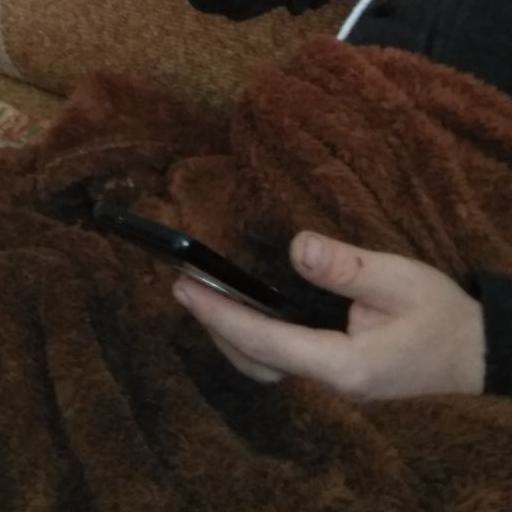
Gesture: no_gesture